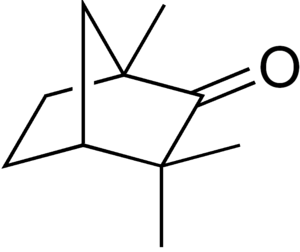
La fenchone est un terpène polycyclique.